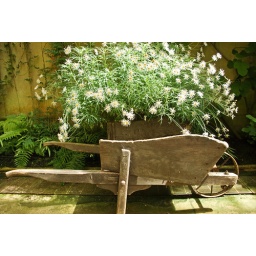
An old wheel barrow in a classic glass house setting